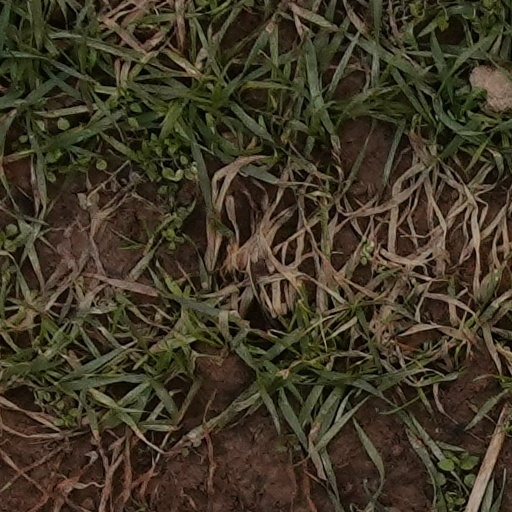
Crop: wheat